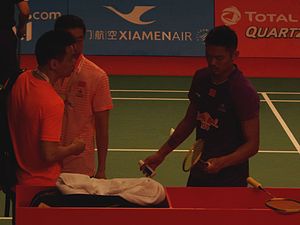
Lin Dan / Karriere / 2015
Lin Dan under VM i 2015
Lin Dan er en tidligere professionel kinesisk badmintonspiller. Han er dobbelt olympisk mester, femdobbelt verdensmester, og seksdobbelt vinder af All England Open. Han betragtes af mange som den bedste badmintonspiller nogensinde.